Presidency of Jacob Zuma

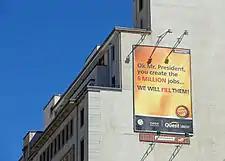
A 2014 billboard in Cape Town responds to Zuma's election promise to create 6 million jobs.

Zuma was inaugurated at the height of the effects in South Africa of the 2008 financial crisis, amid South Africa's first recession since the end of apartheid. Upon taking office, he established the National Planning Commission under the office of the Presidency, chaired by Minister Trevor Manuel. The commission developed the National Development Plan, a long-term strategic vision to coordinate government policy for the achievement of central economic and social objectives by 2030. The plan was released in 2011 and adopted by Zuma's cabinet in 2012, although critics say that the plan was not successfully implemented during his presidency.